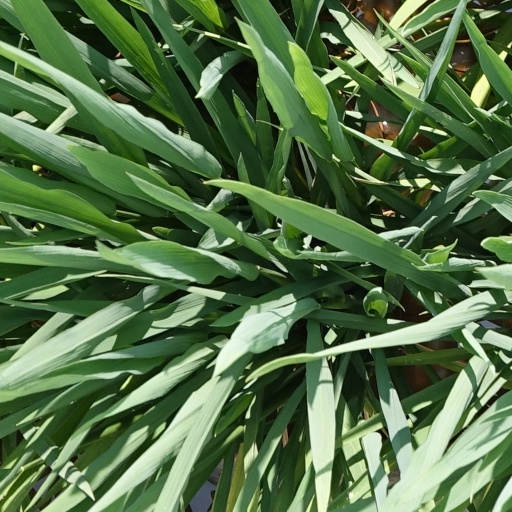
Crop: rice